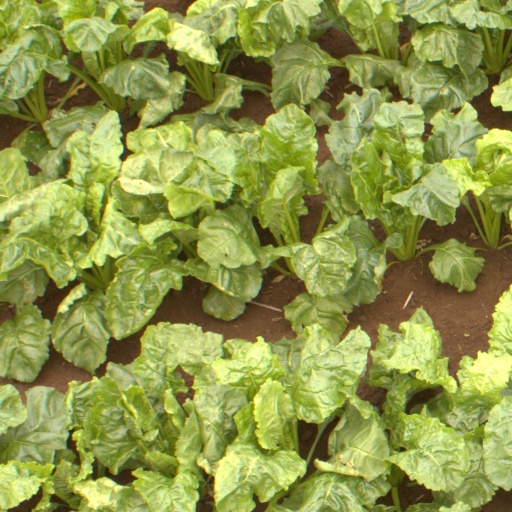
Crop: sugar beet